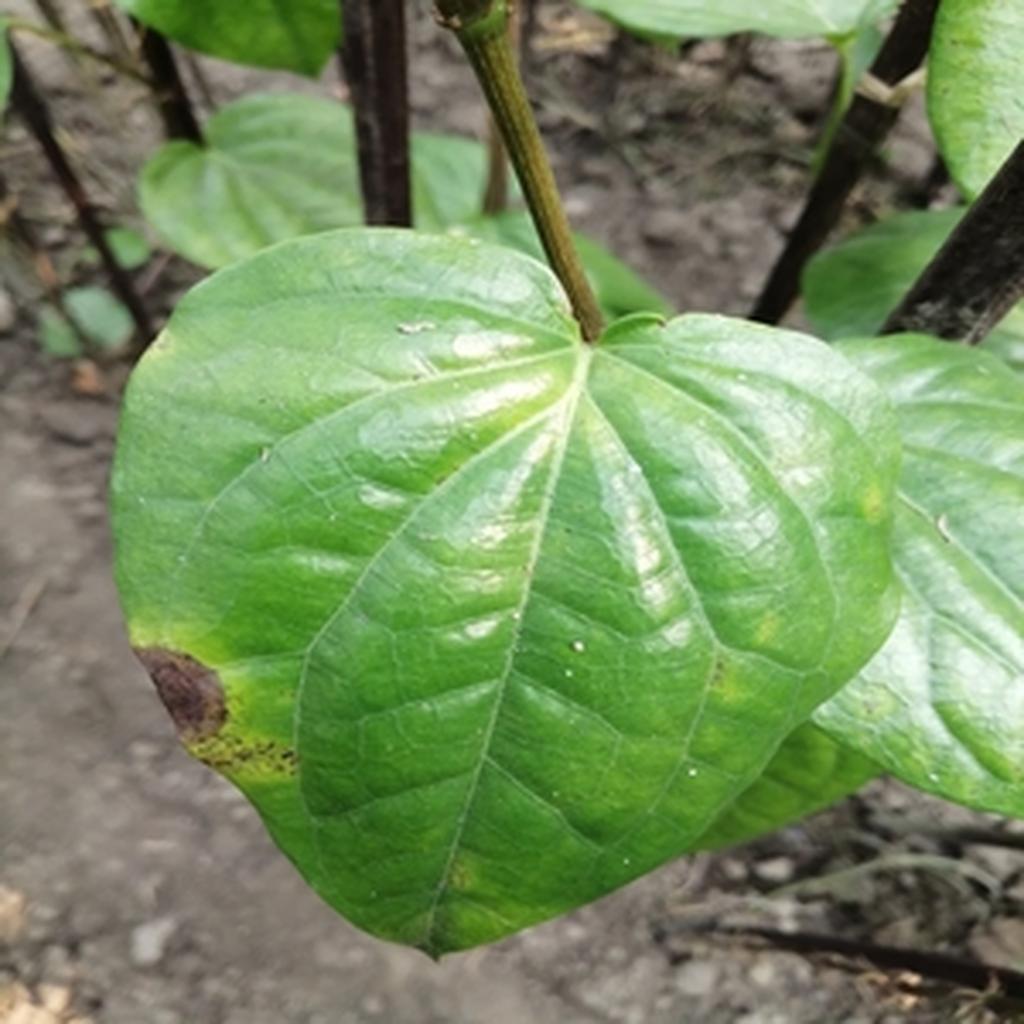
Label: Leaf_Rot